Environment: real
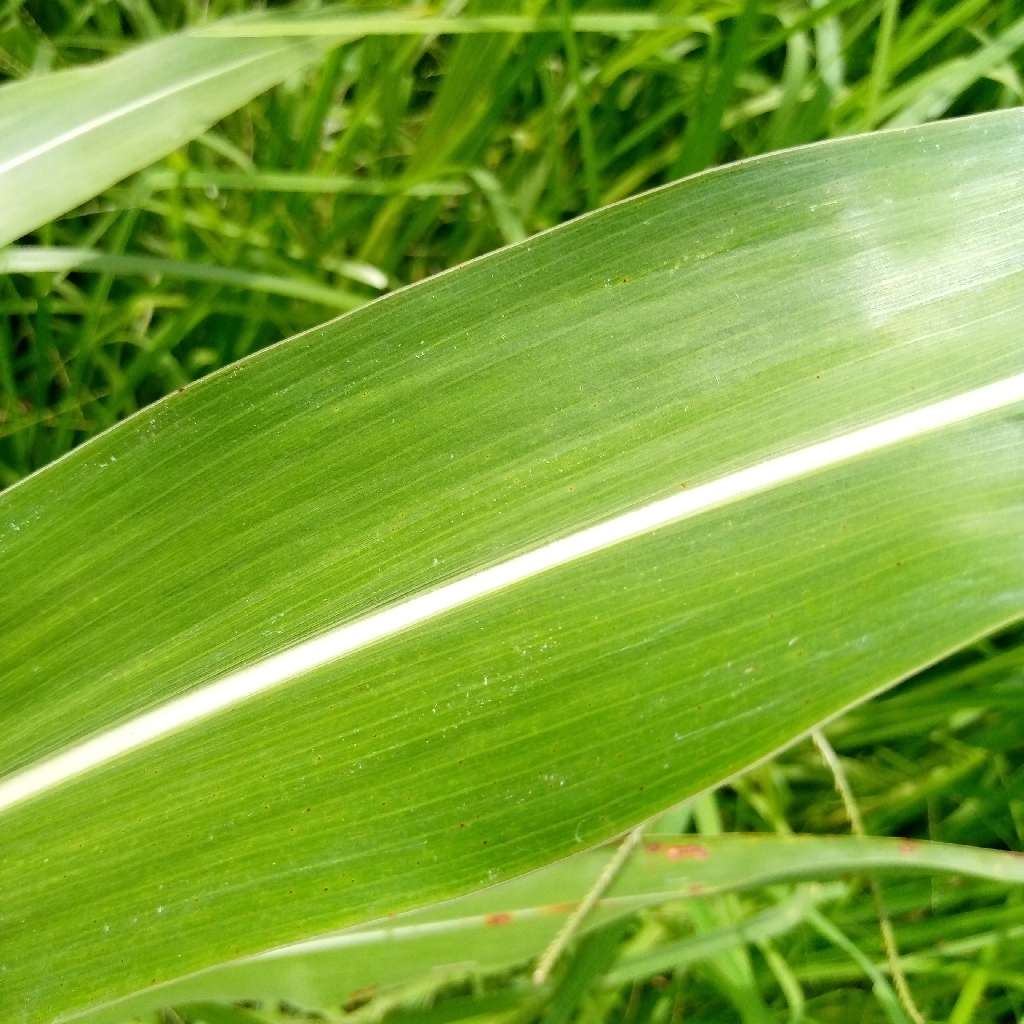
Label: healthy